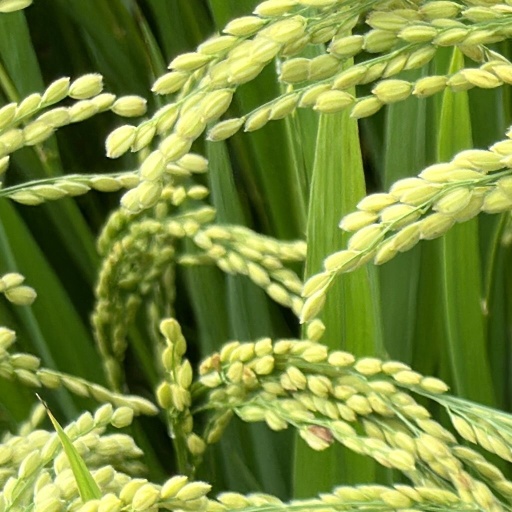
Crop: rice